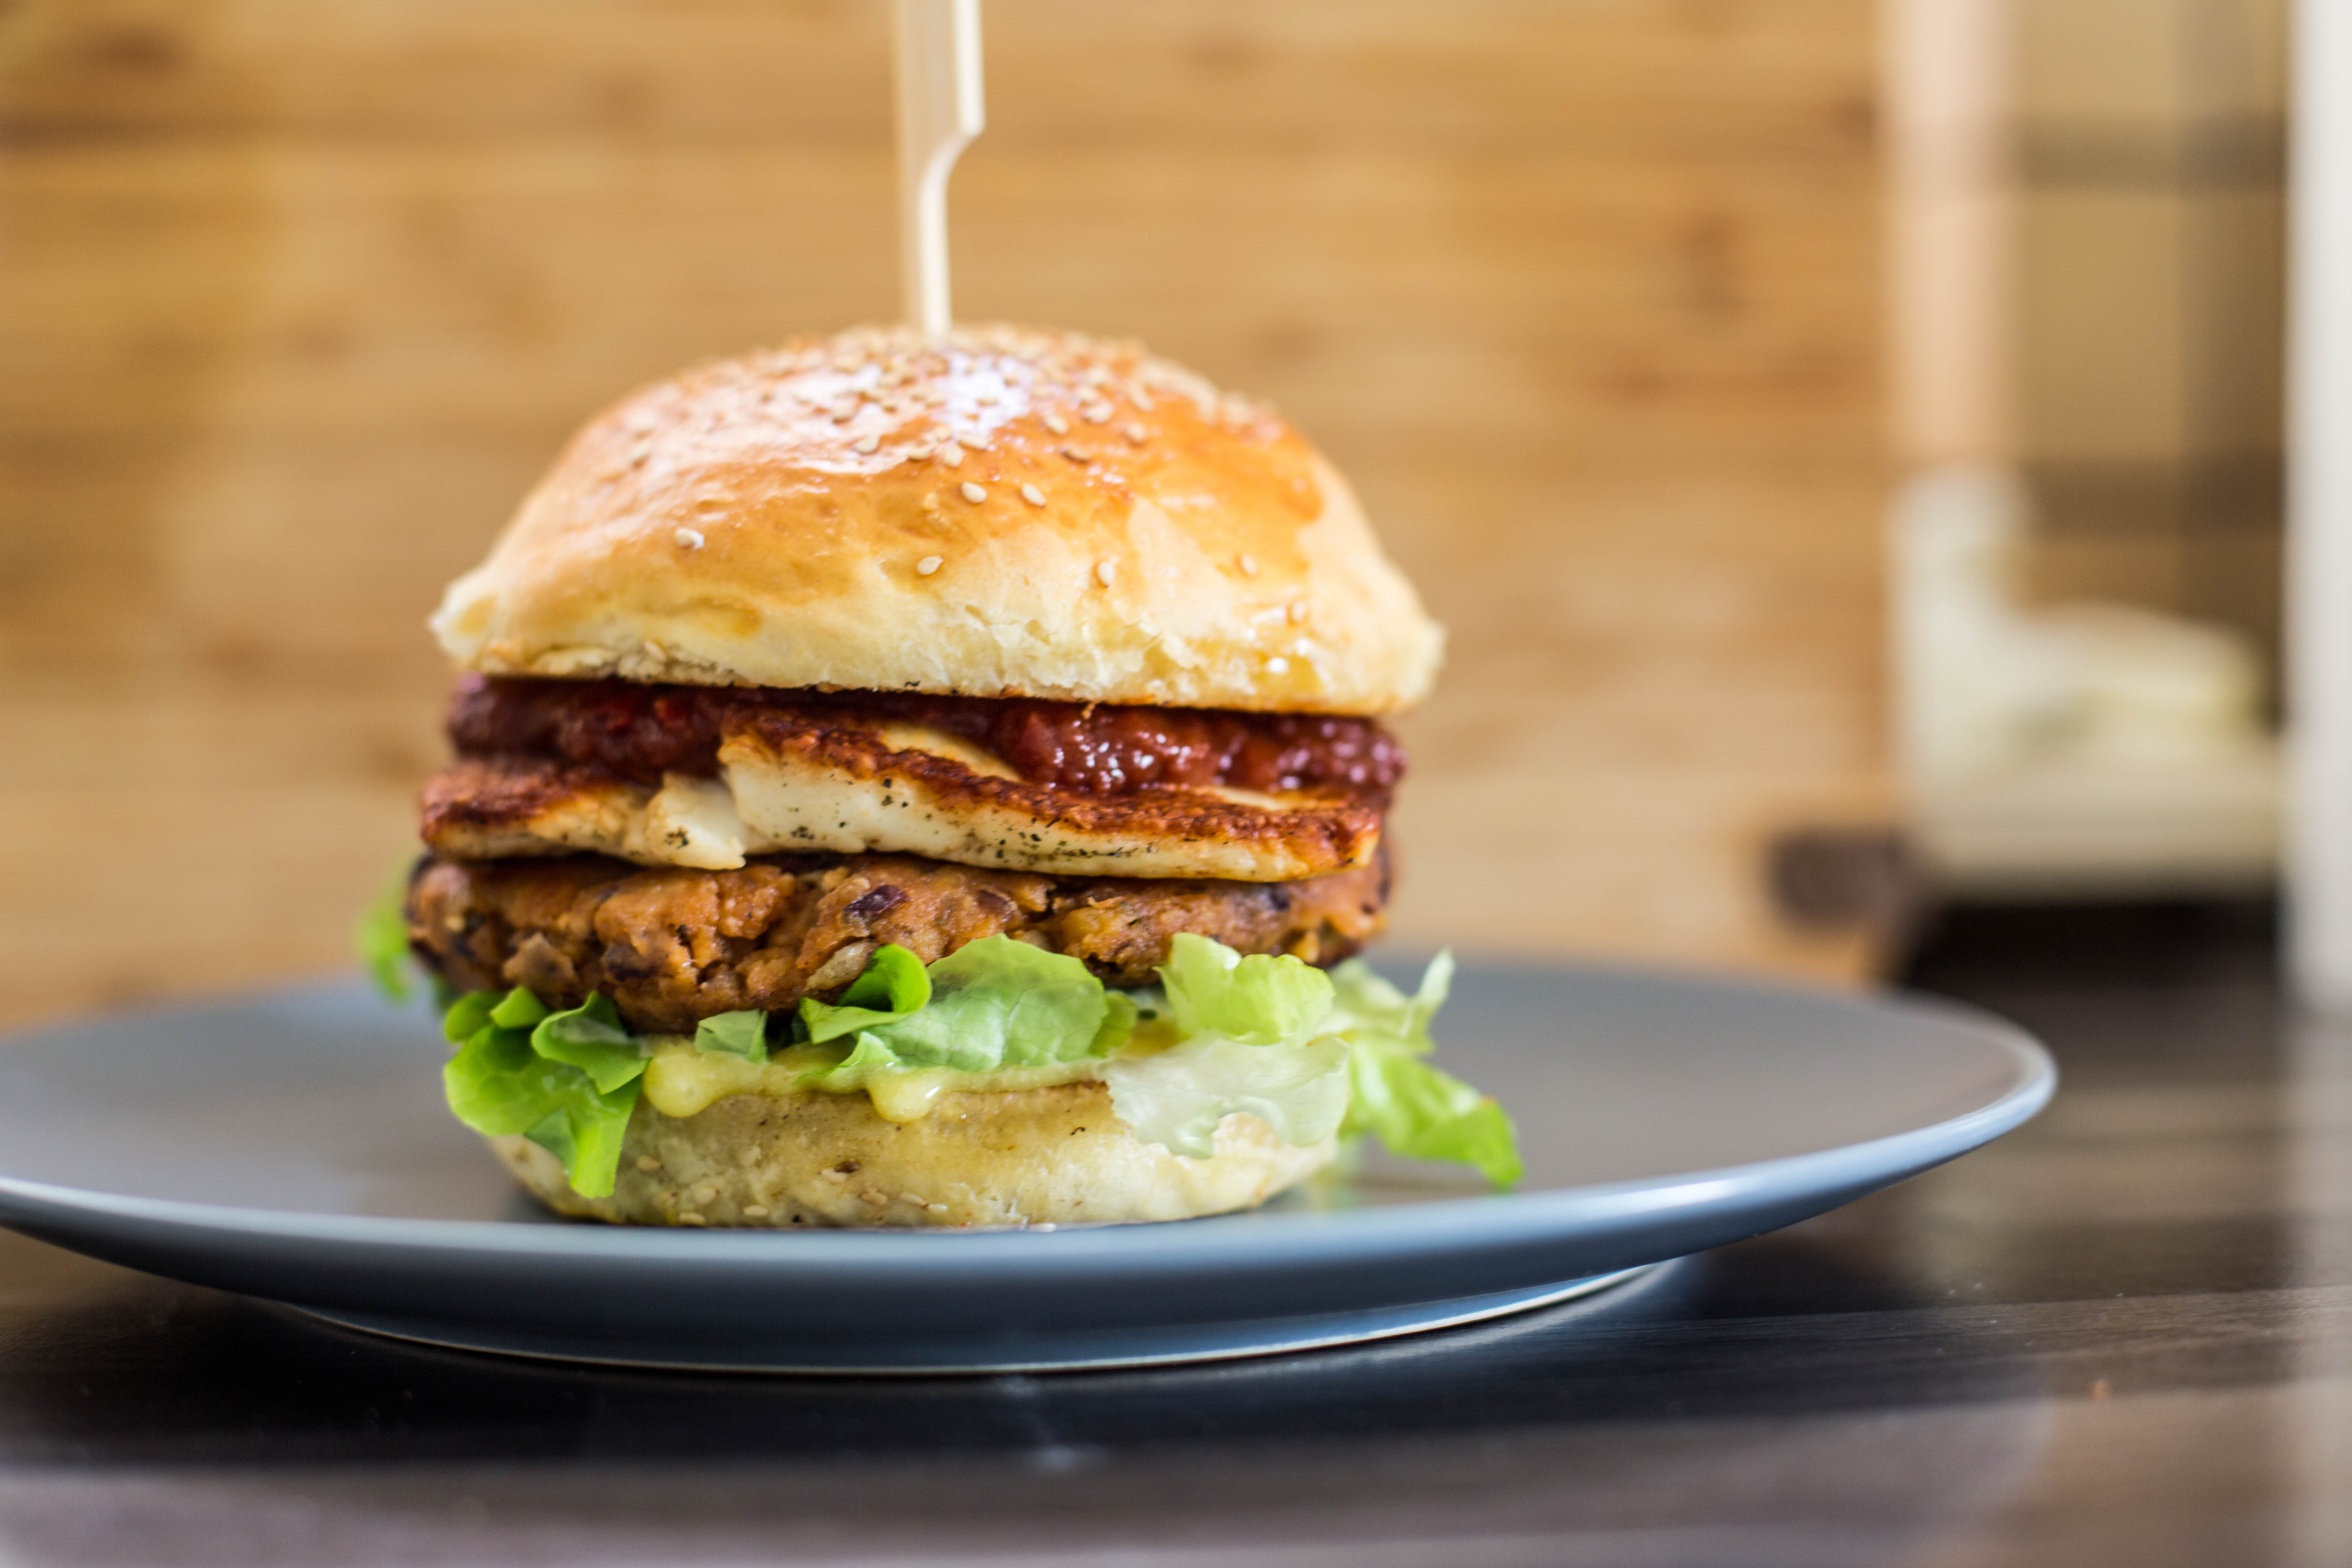
burger, vegetarian, food, dish, hamburger, cuisine, ingredient, breakfast sandwich, veggie burger, slider, fast food, junk food, produce, sandwich, finger food, salmon burger, buffalo burger, Burger king premium burgers, bun, recipe, cheeseburger, blt, meat, american food, comfort food, baked goods, appetizer, fried food, Original chicken sandwich, patty